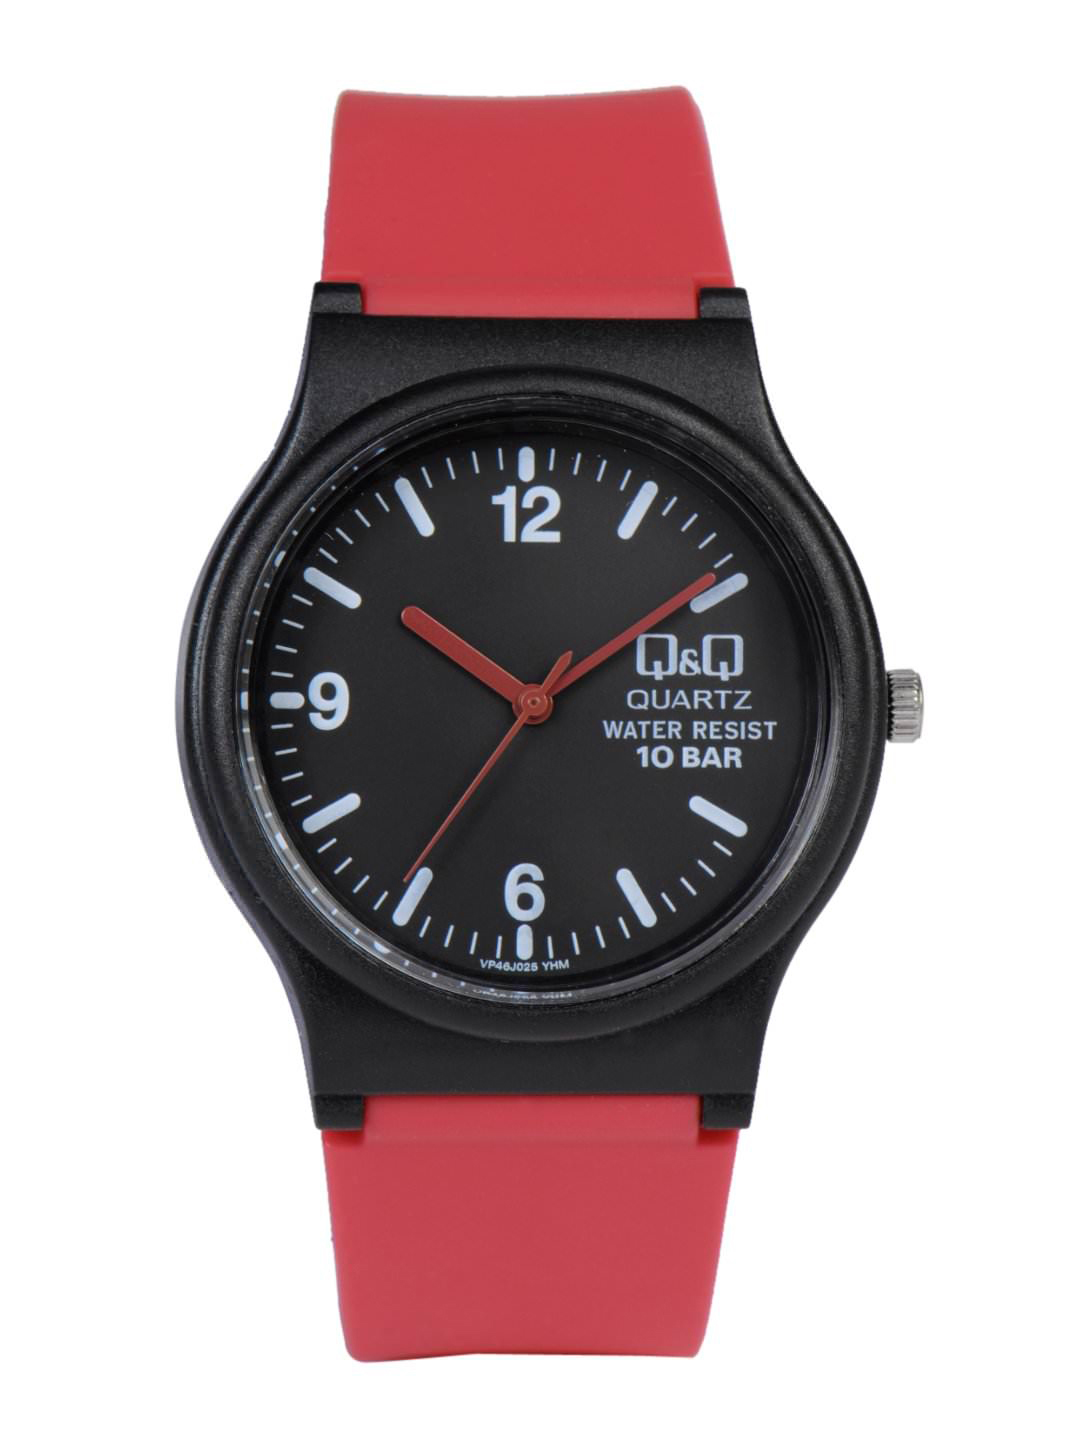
Q&Q Men Black Dial Watch
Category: Accessories / Watches / Watches
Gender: Men
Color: Black
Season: Winter 2016
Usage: Casual